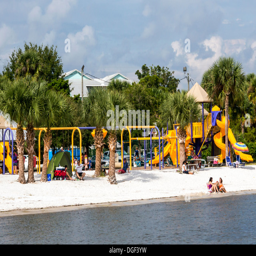
children playing on colorful playground equipment in public park on the beach